Grain

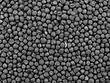
Rapeseed

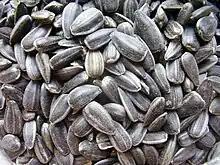
Sunflower seeds

Because grains are small, hard and dry, they can be stored, measured, and transported more readily than can other kinds of food crops such as fresh fruits, roots and tubers. The development of grain agriculture allowed excess food to be produced and stored easily which could have led to the creation of the first temporary settlements and the division of society into classes.